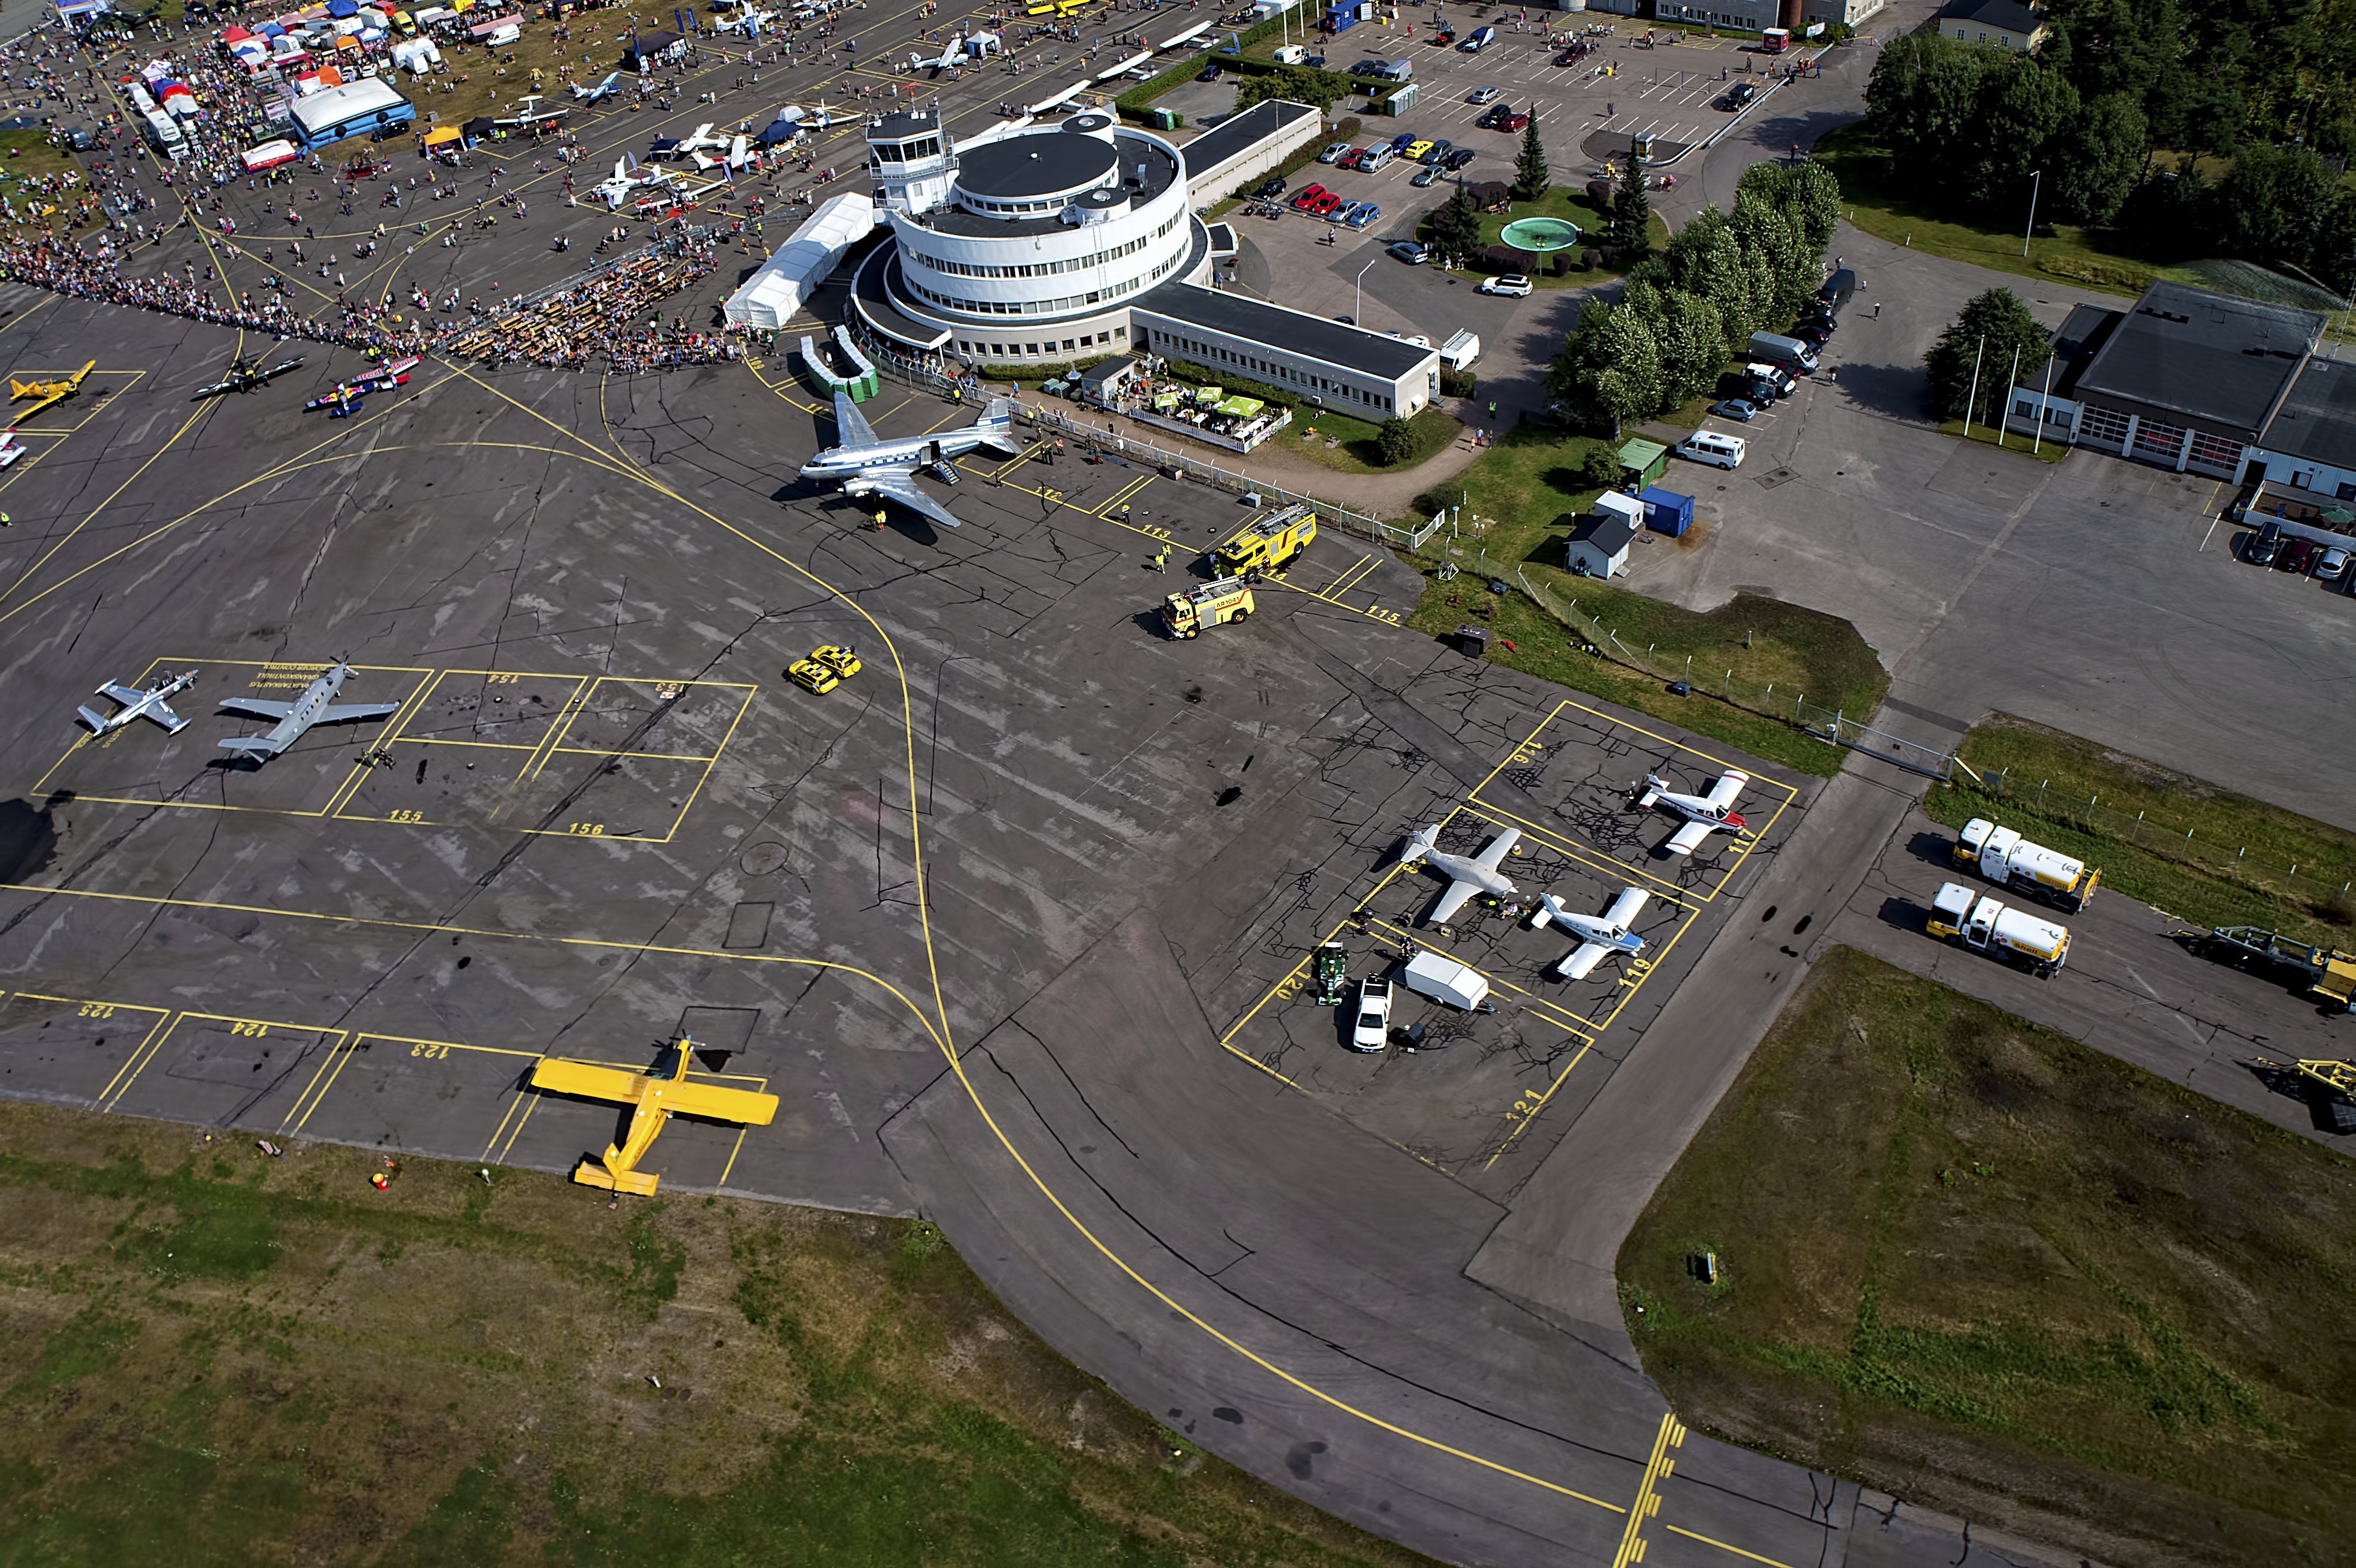
airport, cool image, finland, helsinki, airshow, cool photo, i, airfield, helsinkimalmi, malmi